Shamba (agroforestry system)

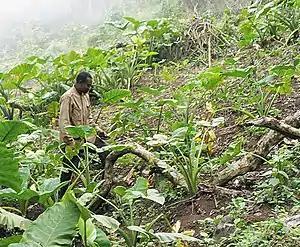
Farmer in a cocoyam shamba at Mount Fako

Shamba (Swahili for 'plantation'; pl. "Mashamba") is an agroforestry system practiced in East Africa, particularly Kenya. In these lands various crops are combined: bananas, beans, yams and corn, to which are added timber resources, beekeeping, medicinal herbs, mushrooms, forest fruits, fodder for livestock, etc. Thanks to this polyculture, farmers obtain a higher share of income, food and employment. Furthermore, it is more sustainable and generates a smaller ecological footprint than monocultures.